Sky position (RA, Dec in degrees): 209.178, 3.147
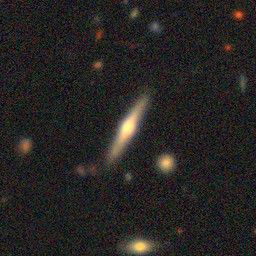
Galaxy morphology: Edge-on Galaxies with Bulge